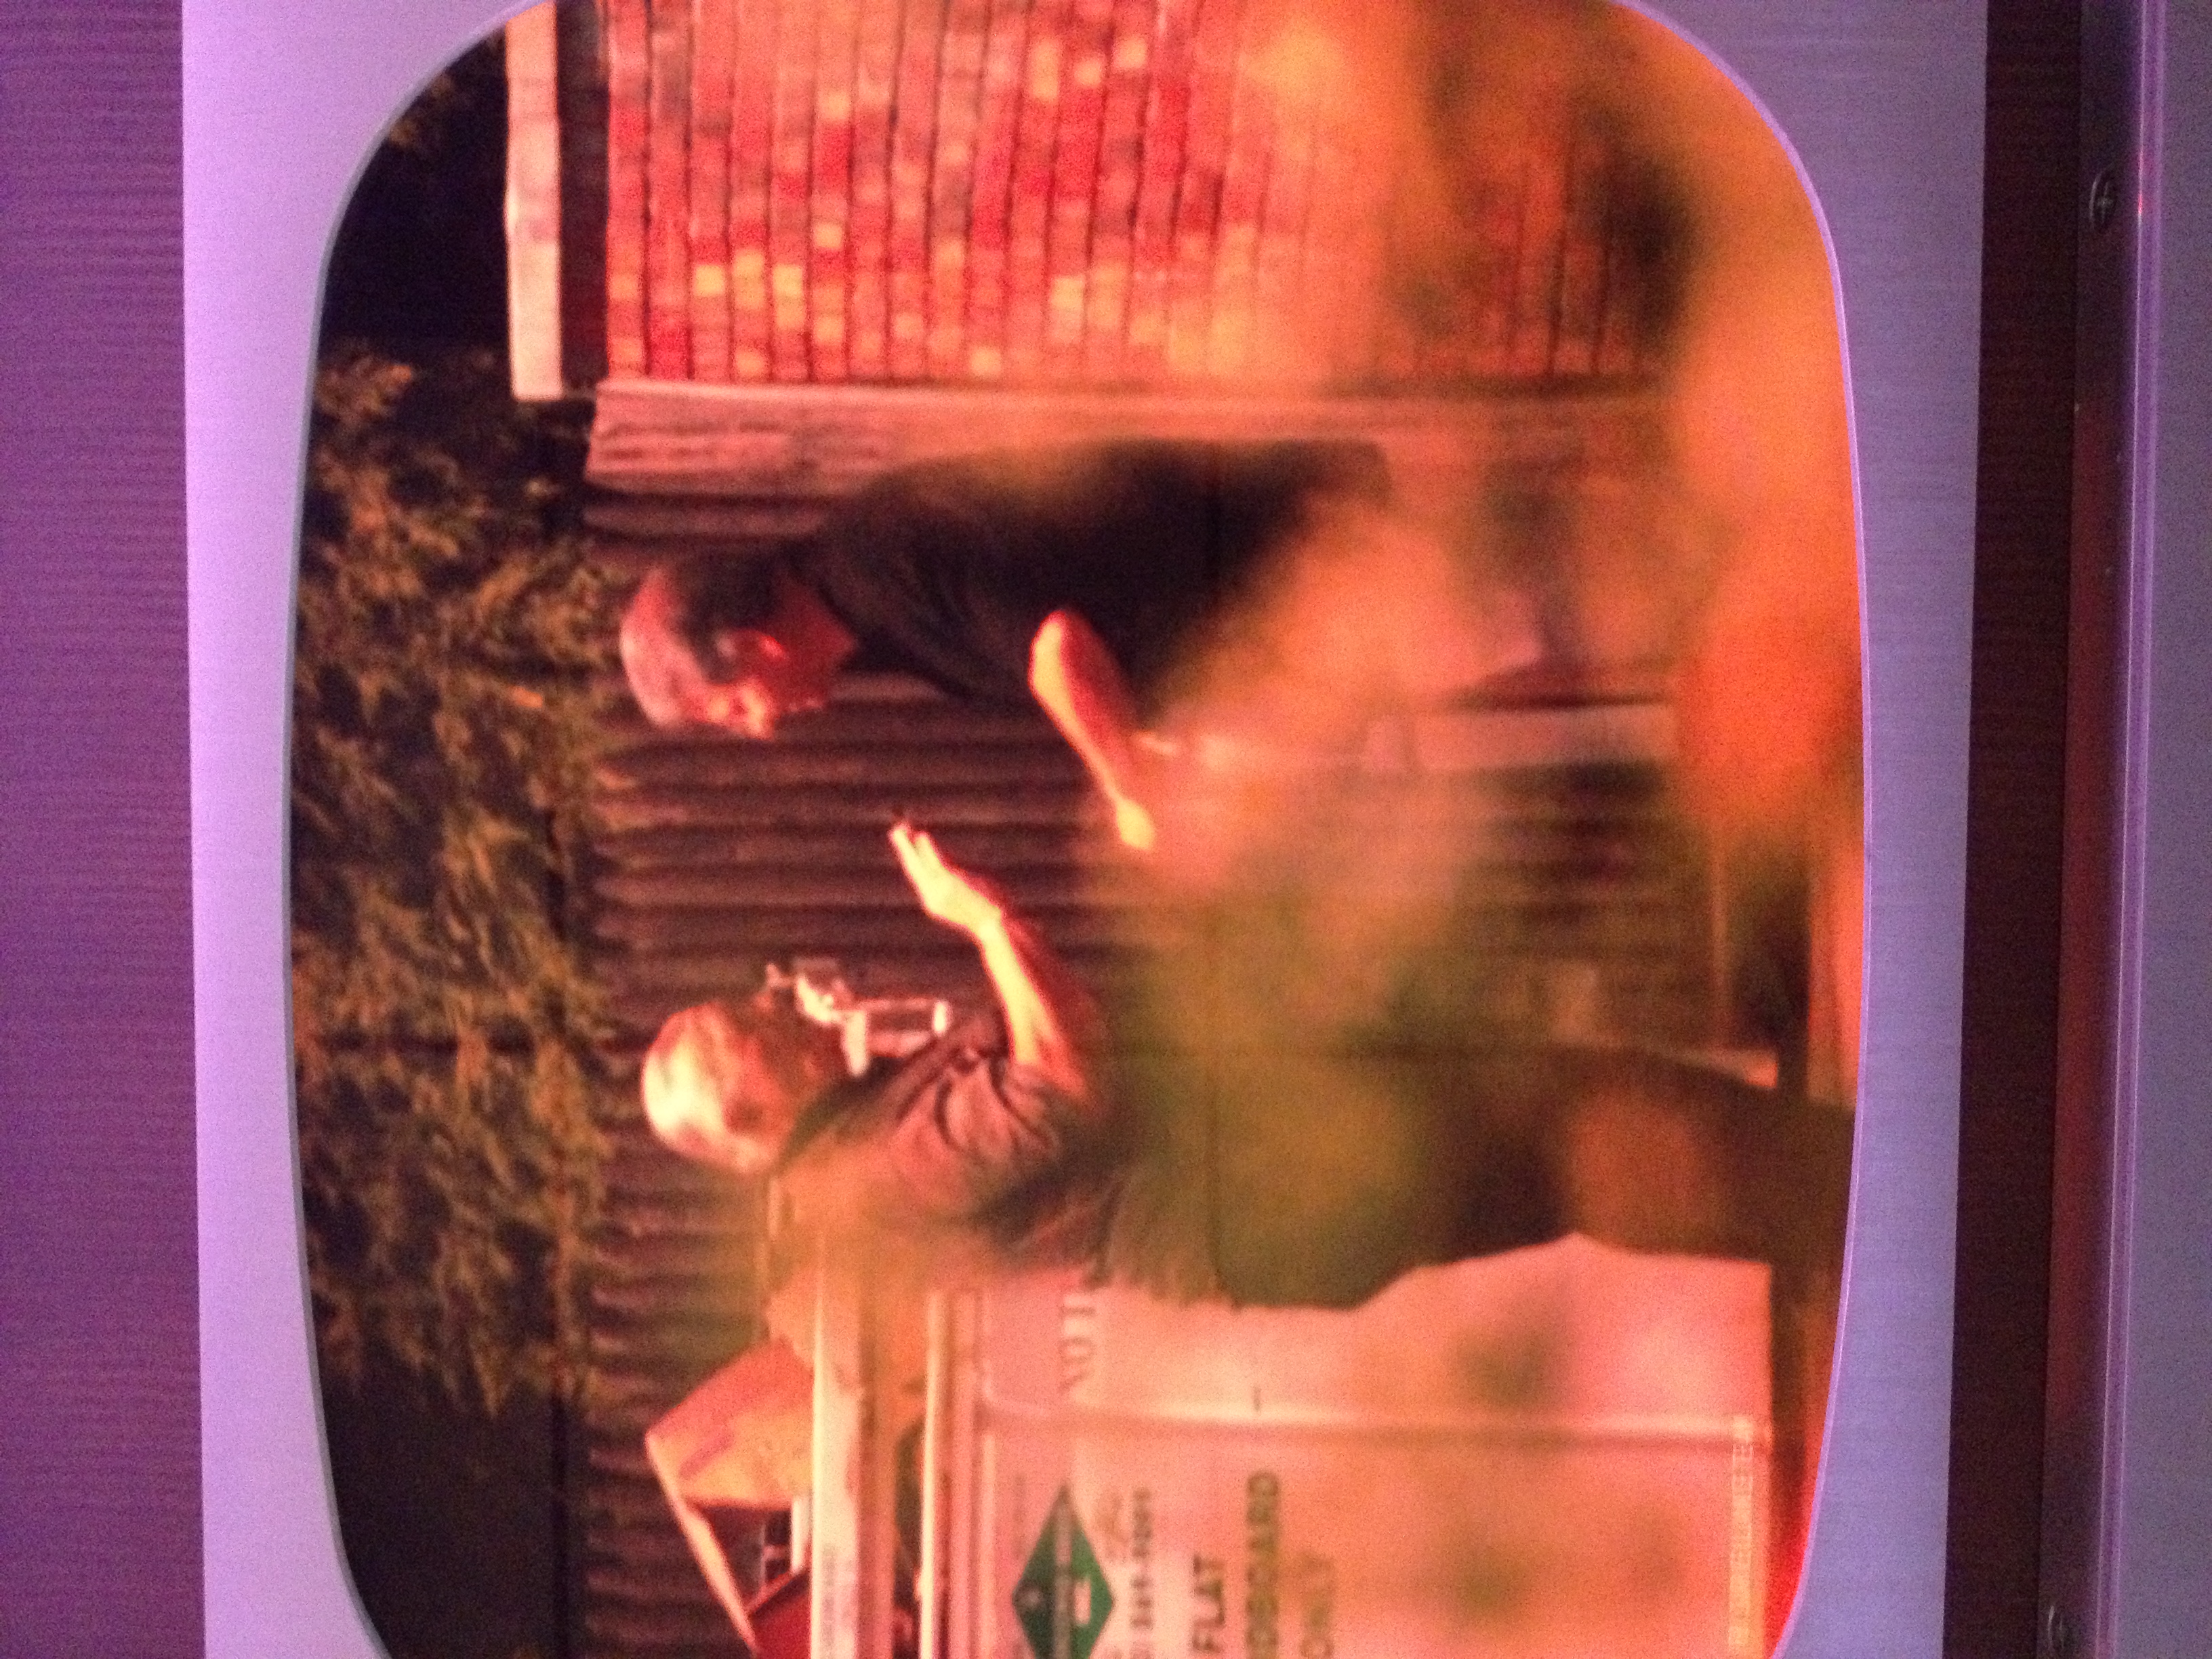
red, photograph, image, shape, display device